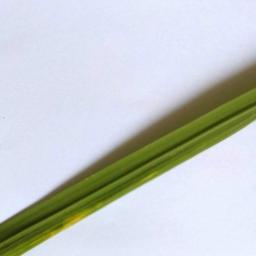
Label: Rice___Healthy